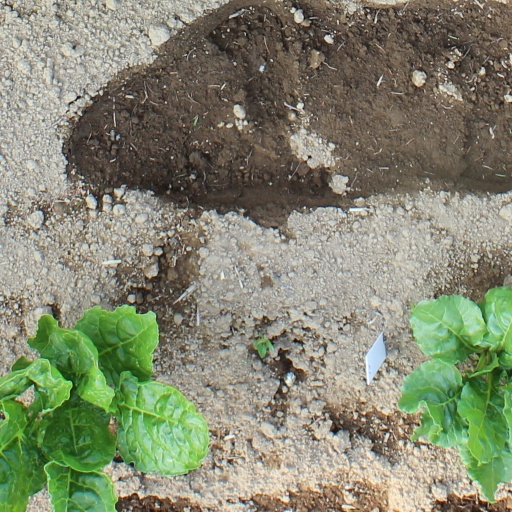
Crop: sugar beet